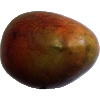
Label: red_mango